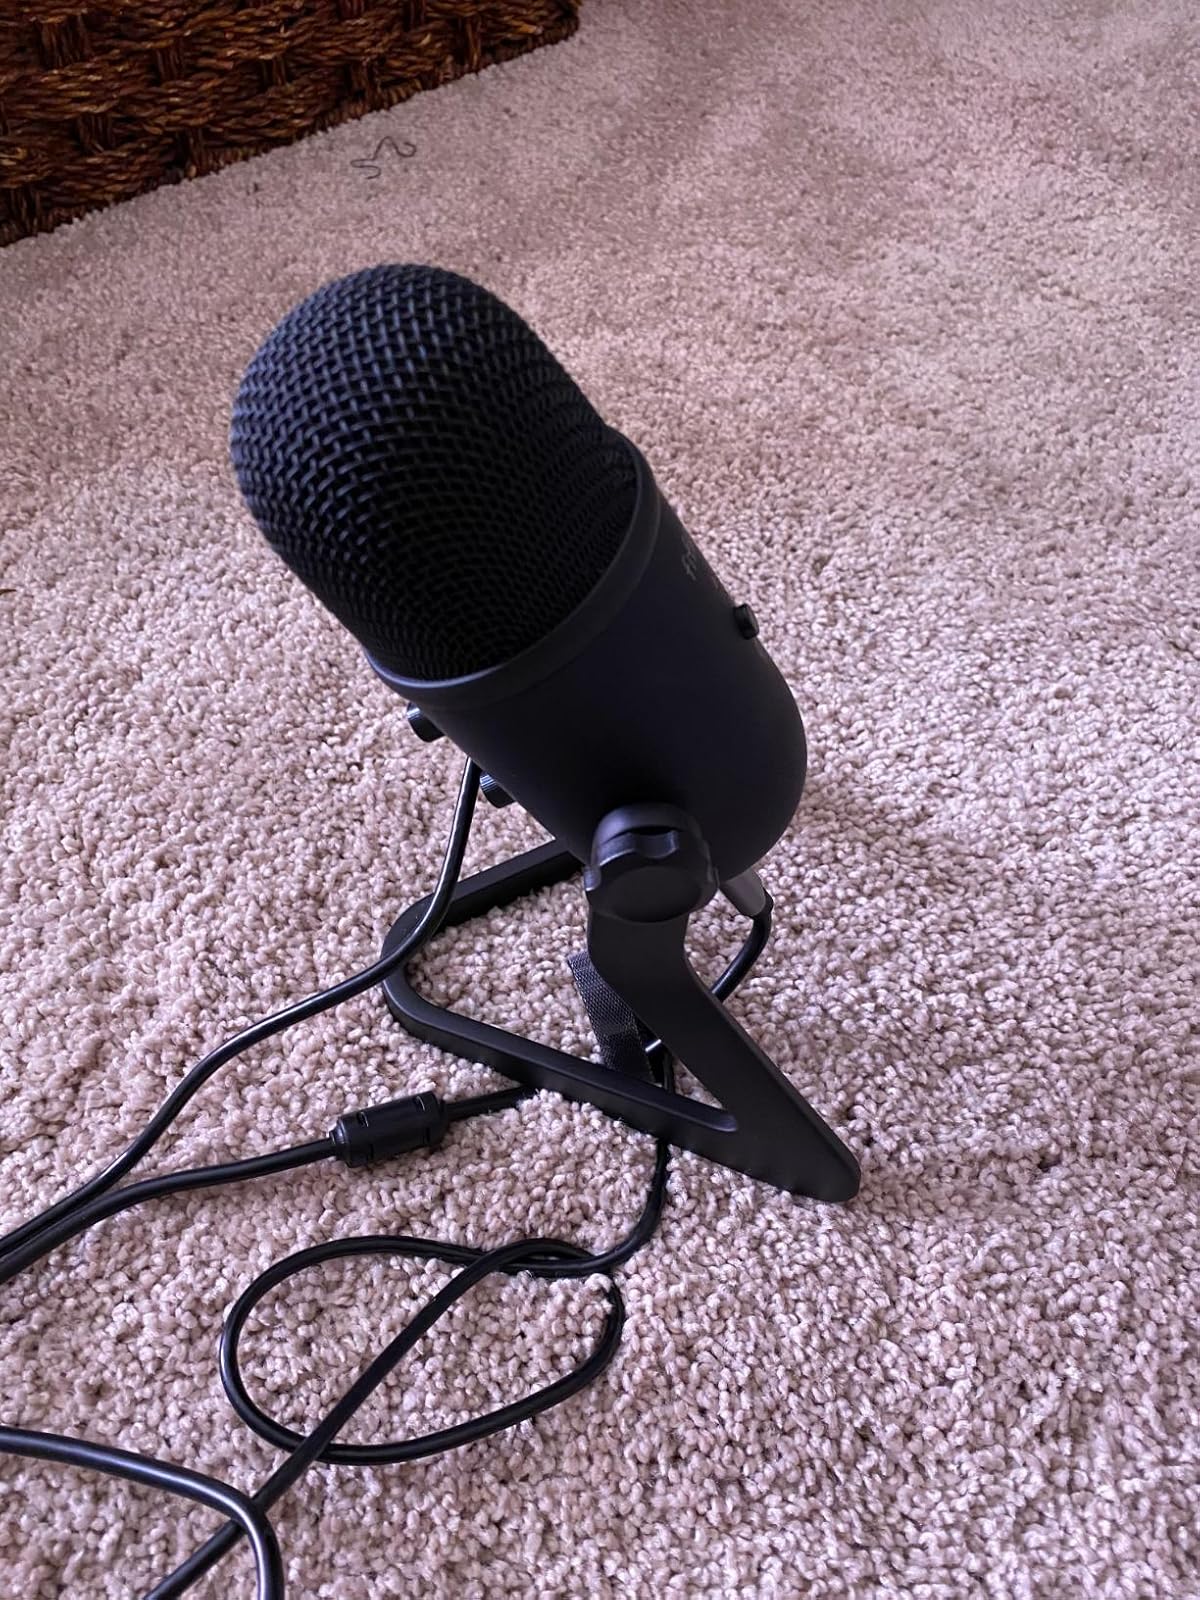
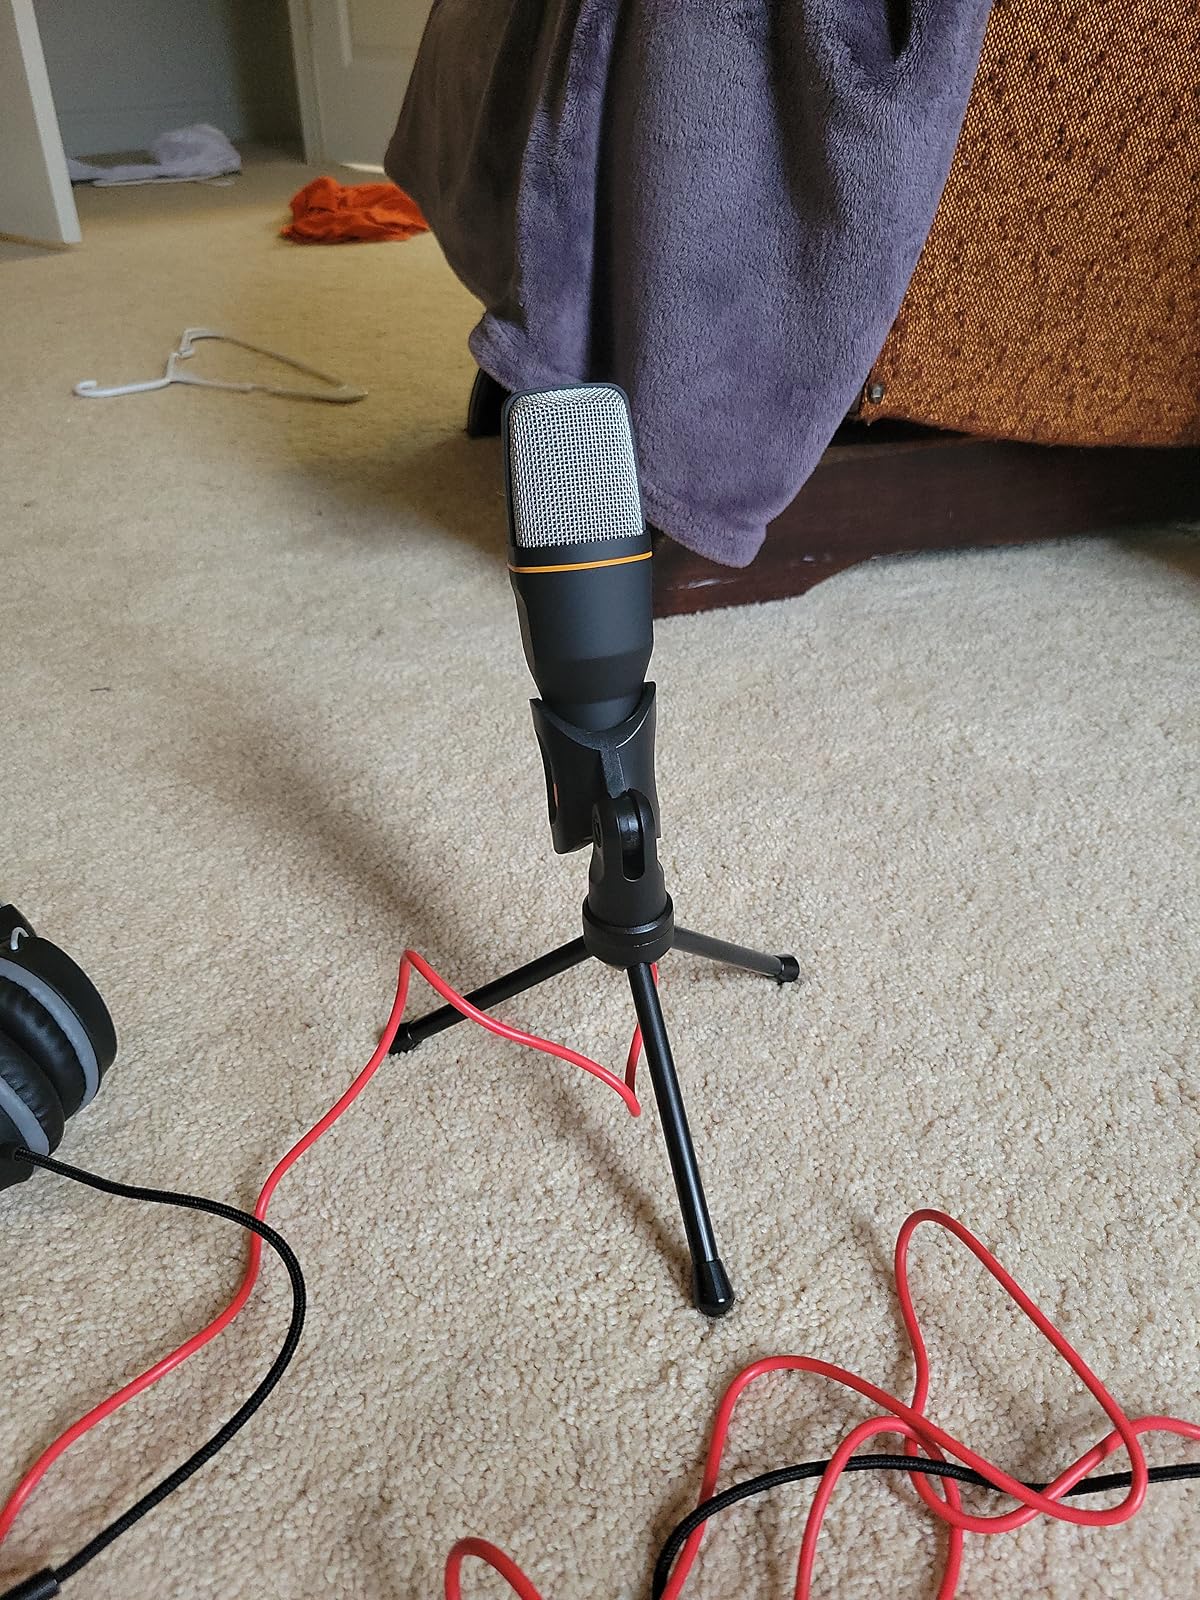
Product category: microphone
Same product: no